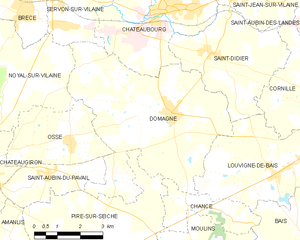
Domagné est une commune française située dans le département d'Ille-et-Vilaine en région Bretagne, peuplée de 2 305 habitants en 2017.